Kamloops-North Thompson

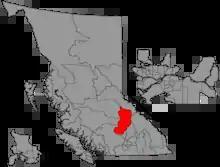

Kamloops-North Thompson is a provincial electoral district for the Legislative Assembly of British Columbia, Canada.